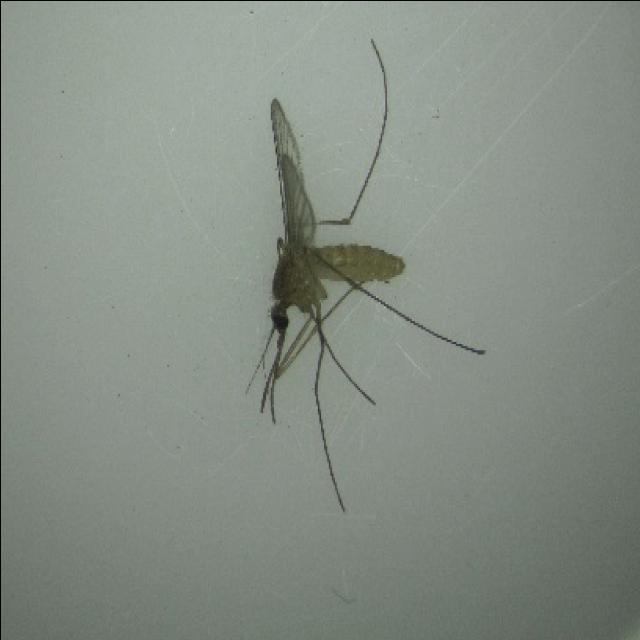
Species: culex_pipiens